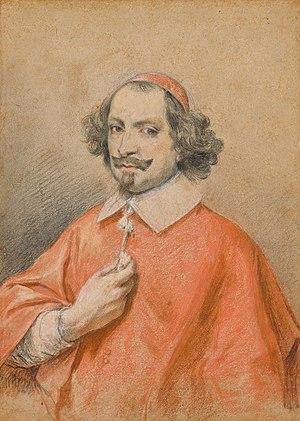
Jules Raymond Mazarin, né à Pescina, dans les Abruzzes, royaume de Naples, le 14 juillet 1602 et mort à Vincennes le 9 mars 1661, mieux connu sous le nom de cardinal Mazarin, fut un diplomate et homme politique, d'abord au service de la Papauté, puis des rois de France Louis XIII et Louis XIV. Il succéda à Richelieu en tant que principal ministre d'État de 1643 à 1661.